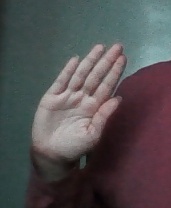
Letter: seen